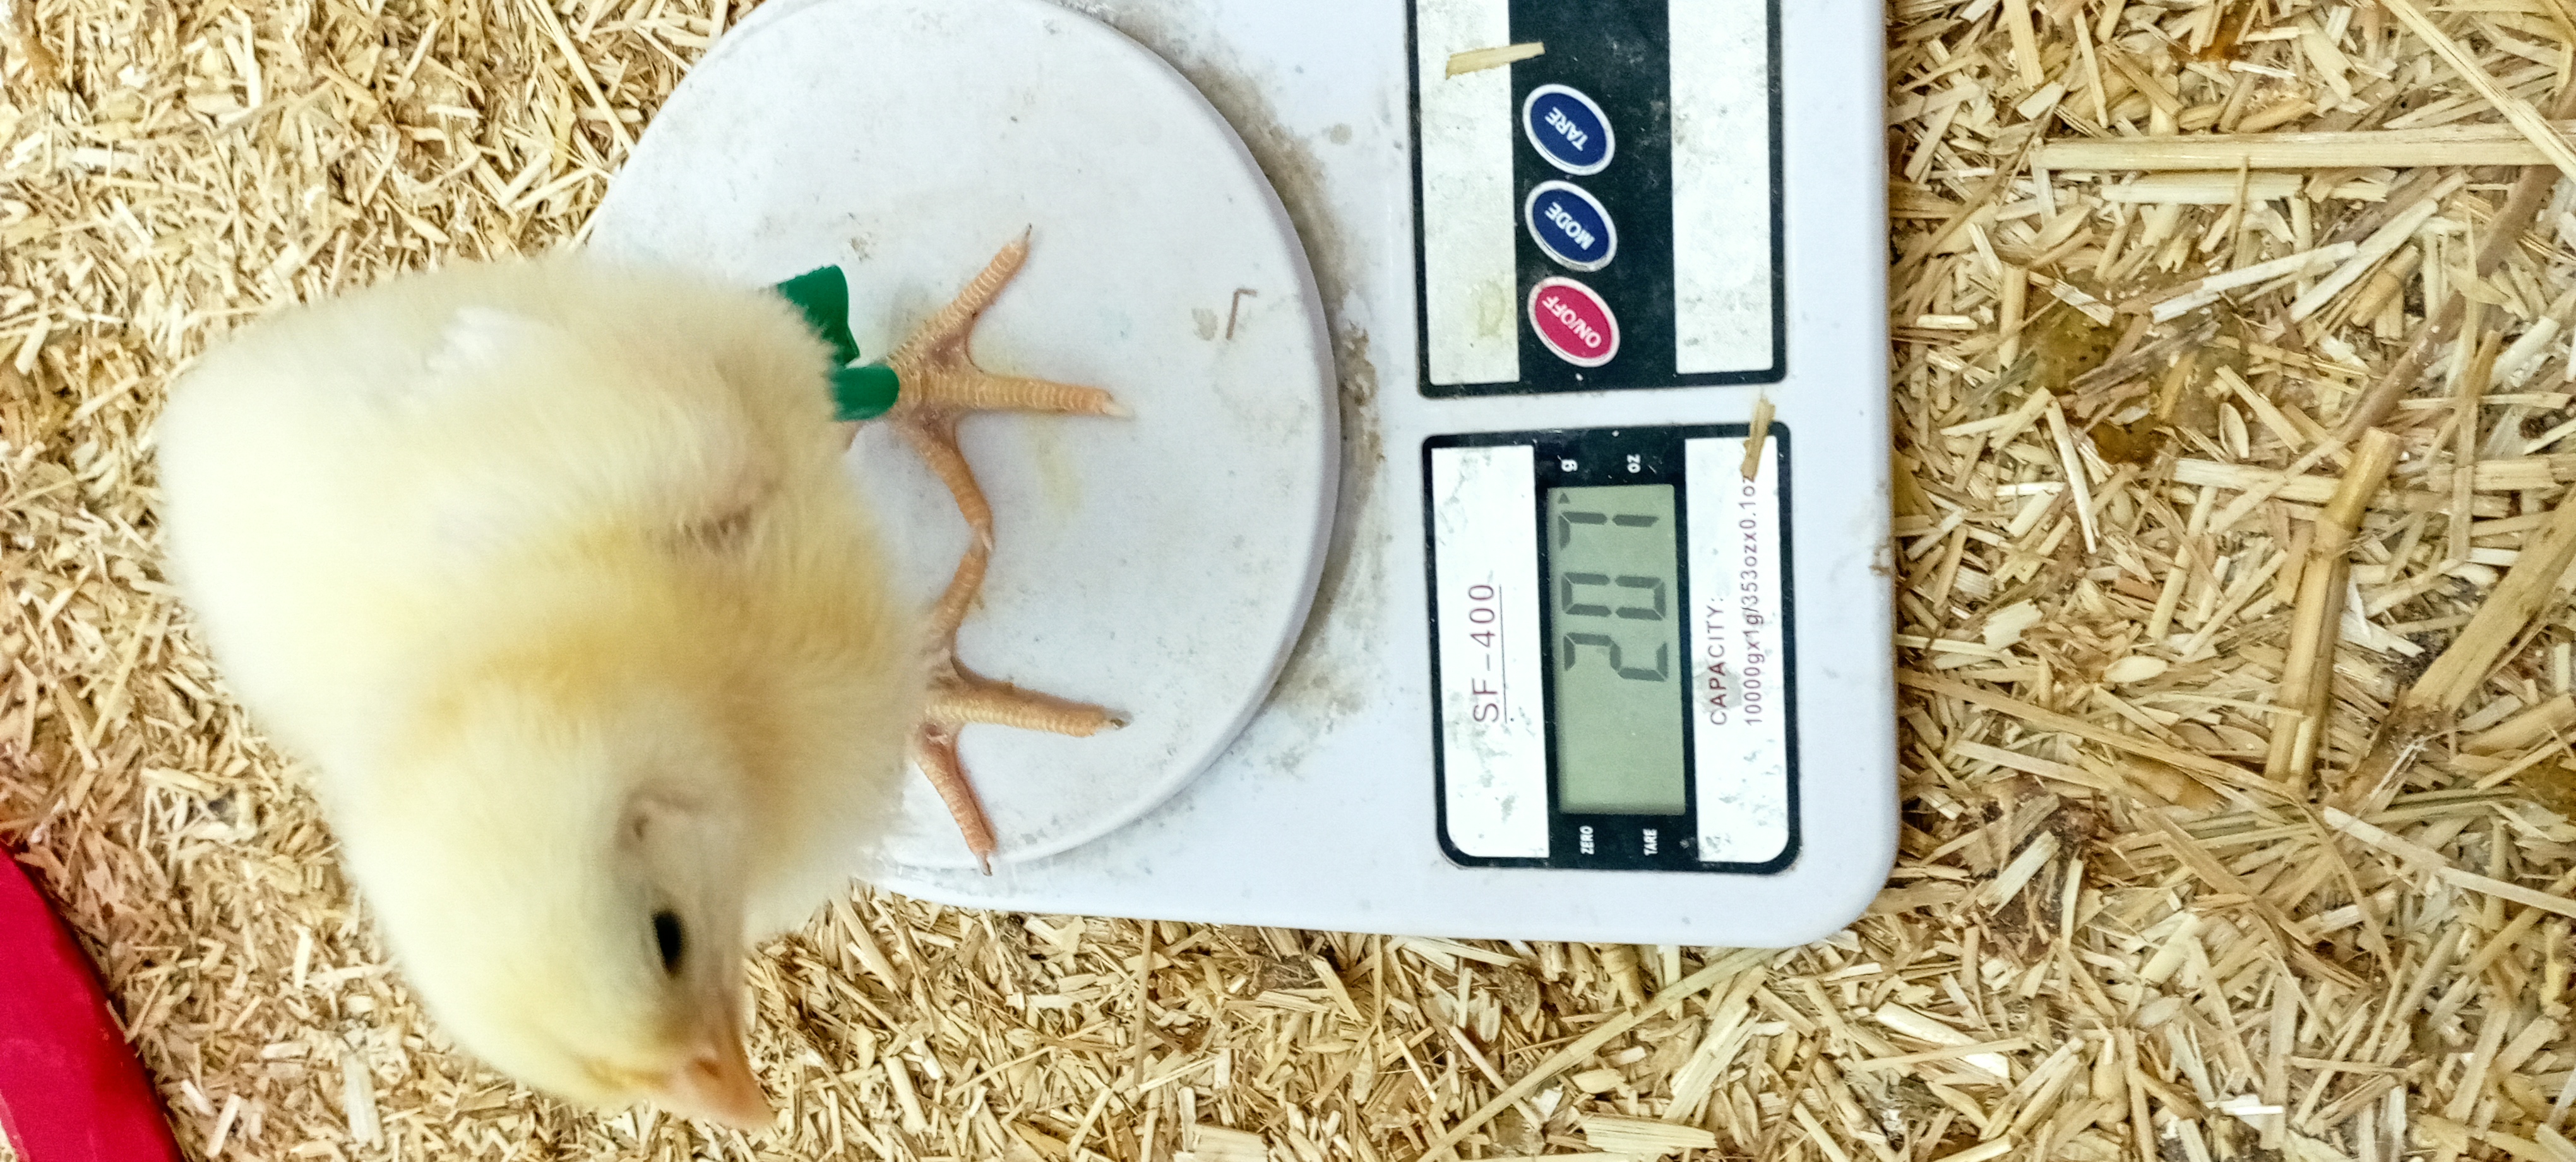
Weight: 207 g